Ahmed Hill

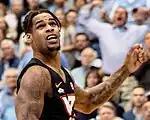
Hill with the Virginia Tech Hokies in 2019

Hill was born in Fort Valley, Georgia and came to Virginia Tech from Aquinas High School in Augusta, Georgia. He originally committed to Marquette, but chose to follow coach Buzz Williams when he moved to the Hokies. After starting as a freshman, Hill suffered an offseason knee injury and missed the 2015–16 season. Hill returned to action after his redshirt year and started the majority of his last three seasons. He had his most productive season as a senior, averaging 13.1 points and 3.9 rebounds per game.